Movie theater

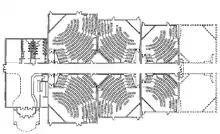
Example of a Multiplex layout

During the first decade of motion pictures, the demand for movies, the amount of new productions, and the average runtime of movies, kept increasing, and at some stage it was viable to have theaters that would no longer program live acts, but only movies.